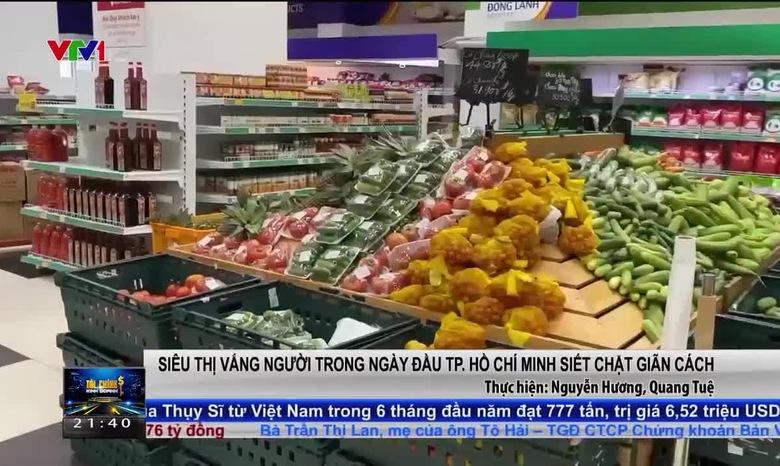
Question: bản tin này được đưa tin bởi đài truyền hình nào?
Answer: đài truyền hình vtv